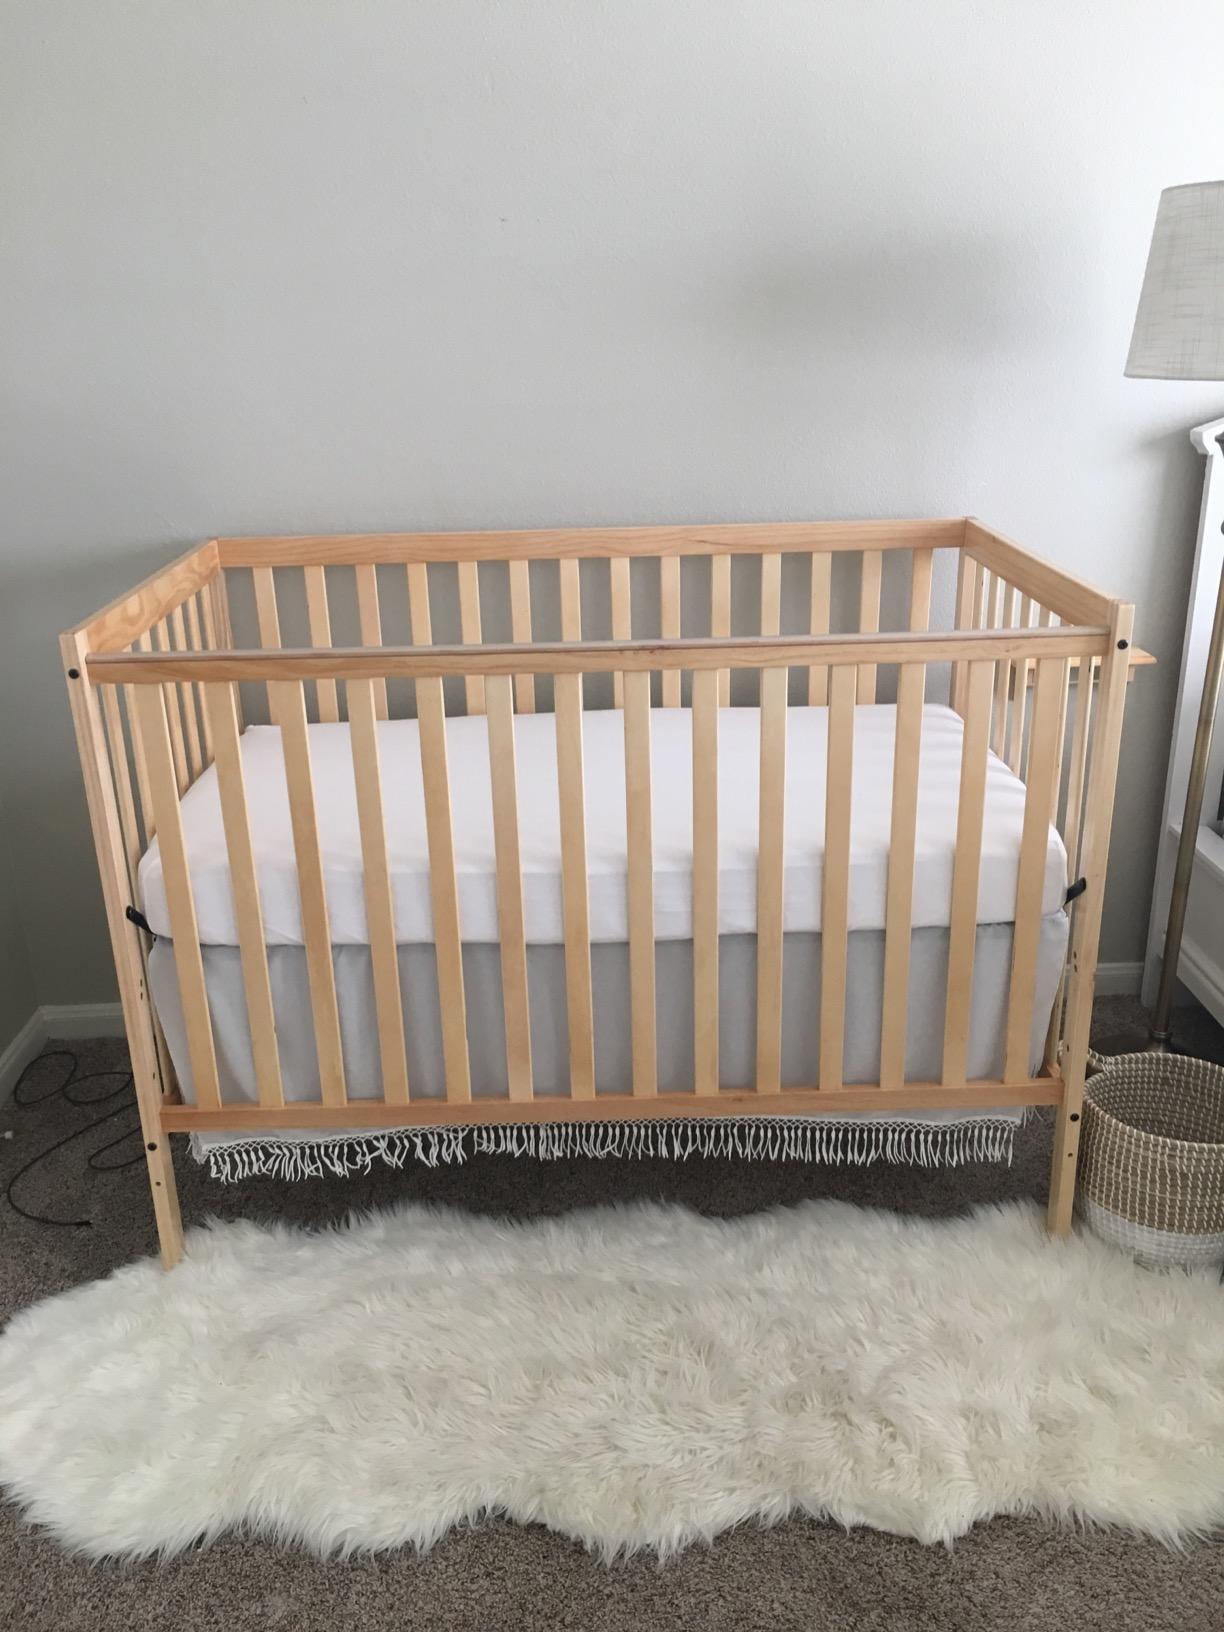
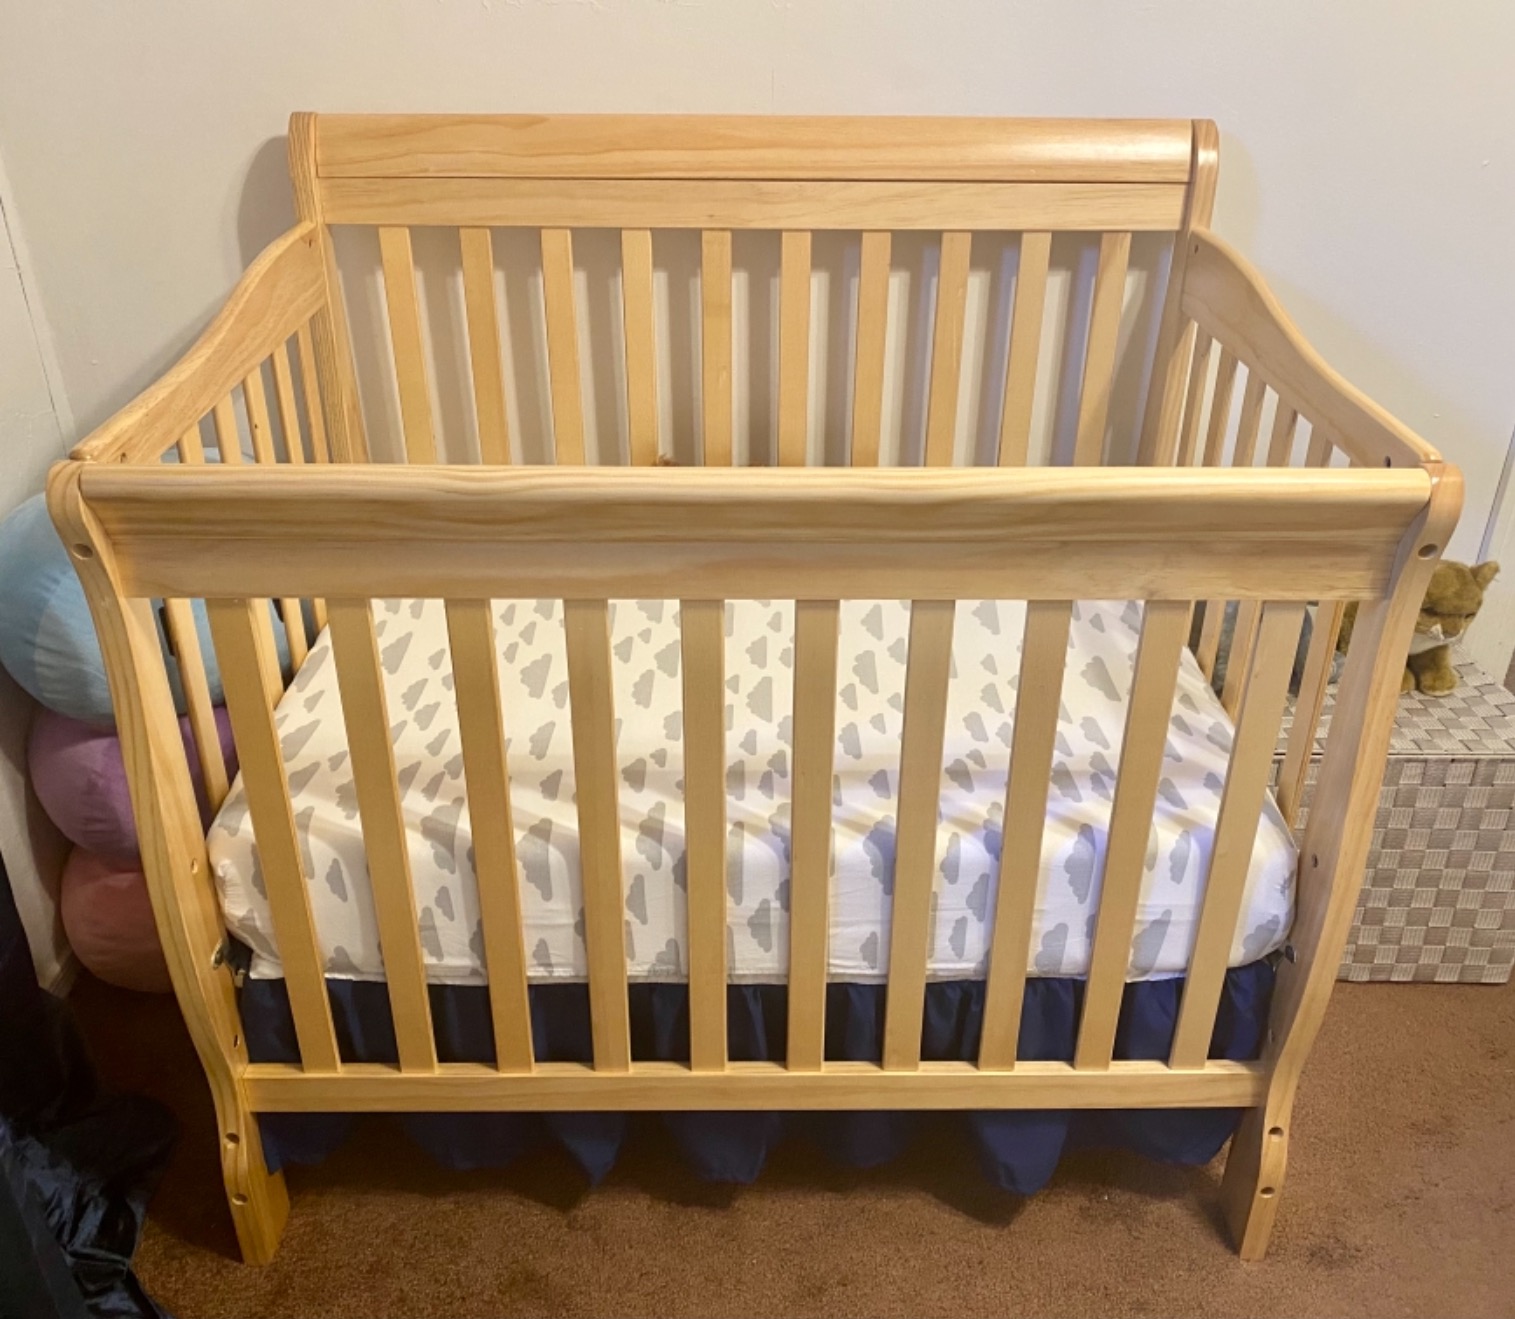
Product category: products_crib
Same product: no